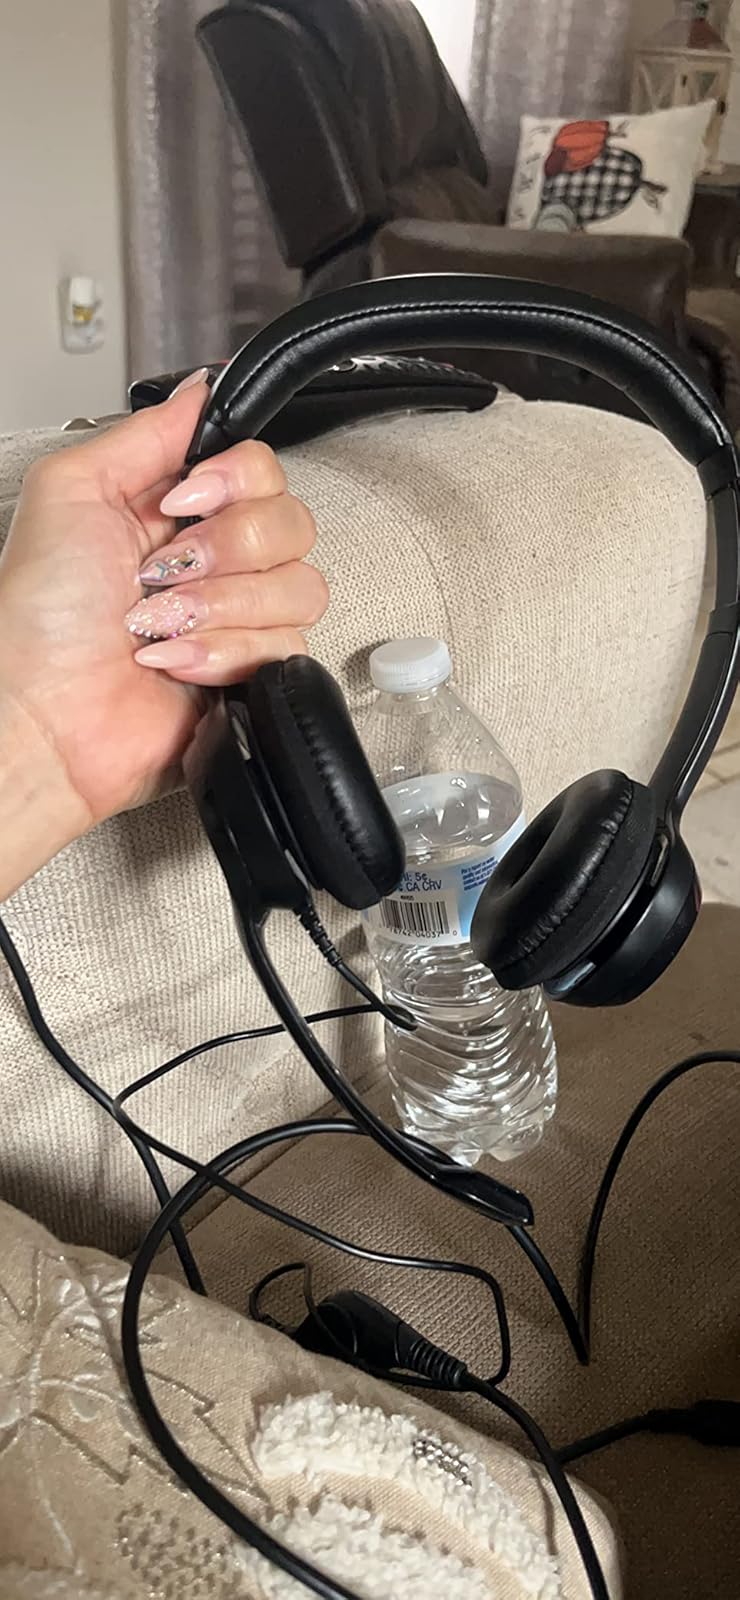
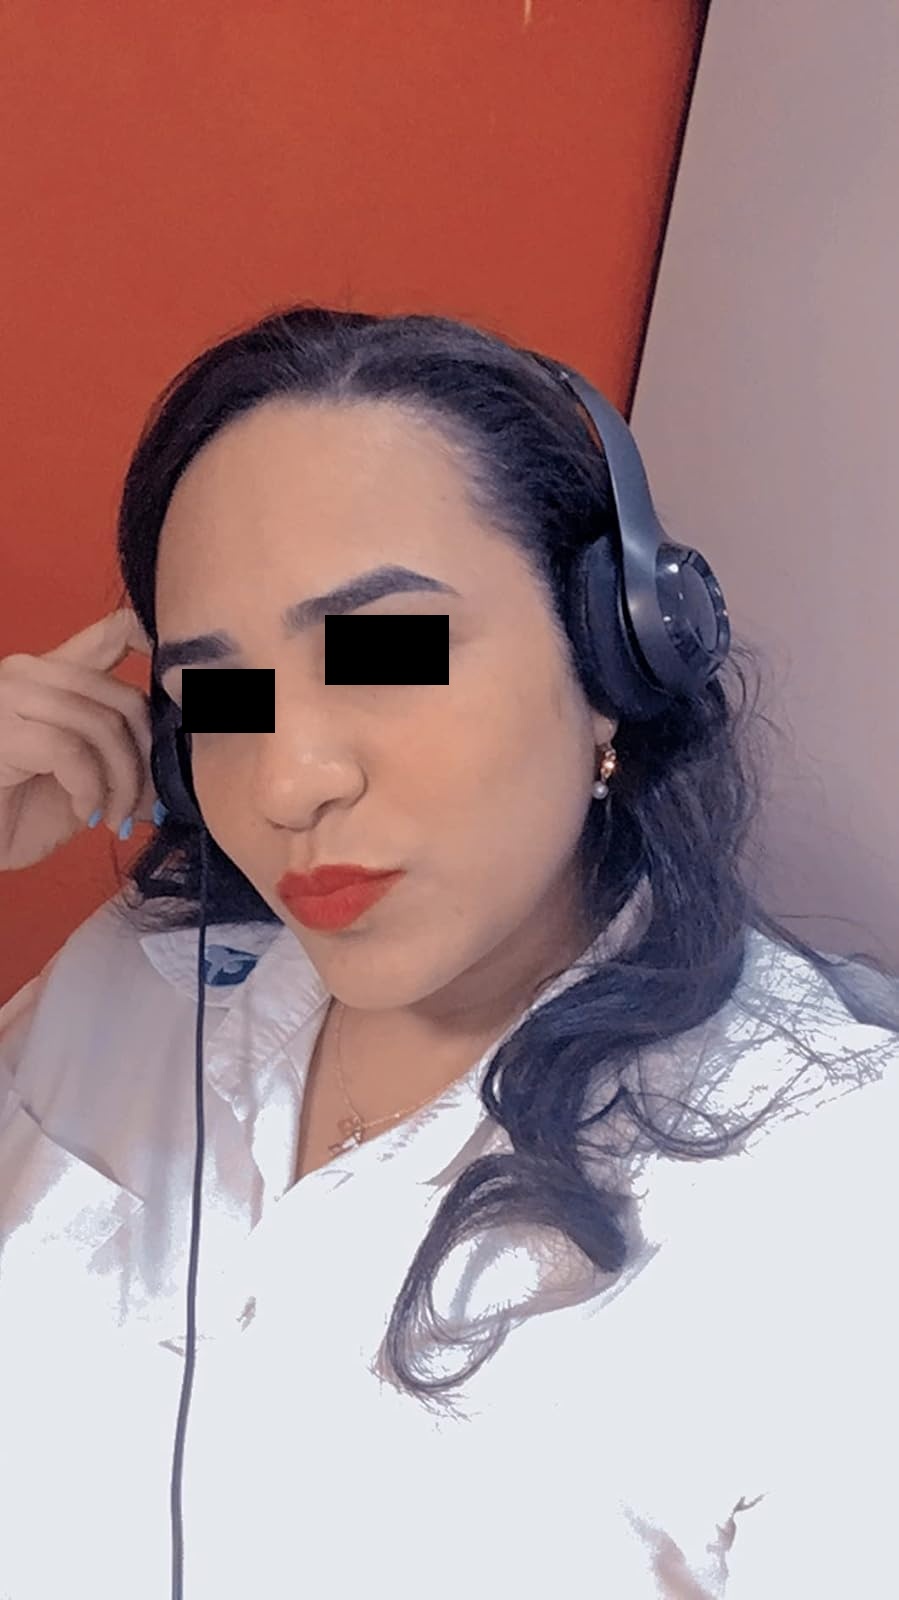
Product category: headphones
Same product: yes